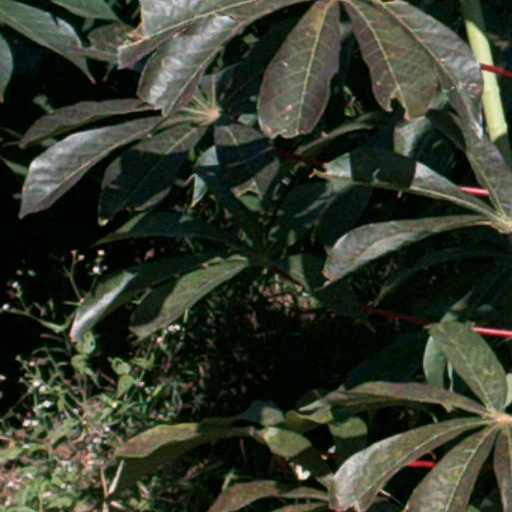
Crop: cassava